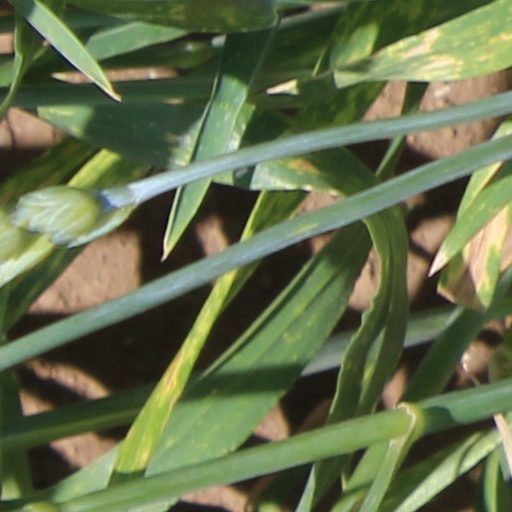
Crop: wheat